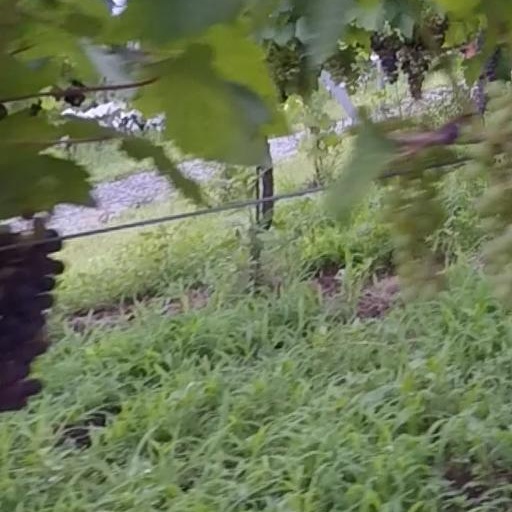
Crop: grape